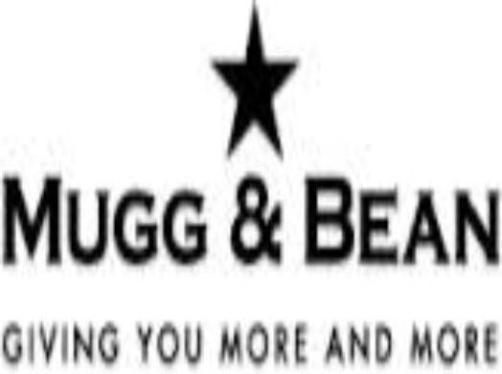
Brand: mugg & bean
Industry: Others